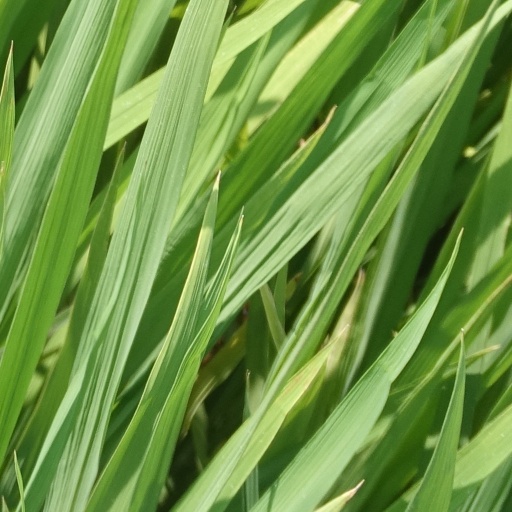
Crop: rice